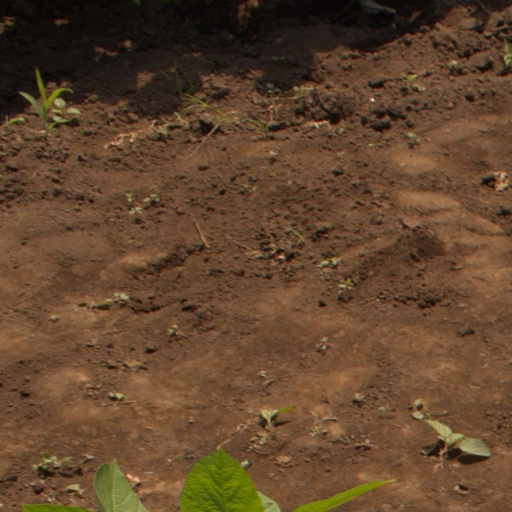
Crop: soybean